Murder of George Floyd

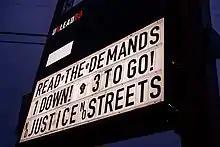
A protest sign at George Floyd Square on May 18, 2021, referencing the three other officers

Chauvin's trial commenced in Minneapolis on March 8, 2021, in Hennepin County District Court. Opening statements occurred on March 29, 2021, and closing arguments on April 19, 2021.